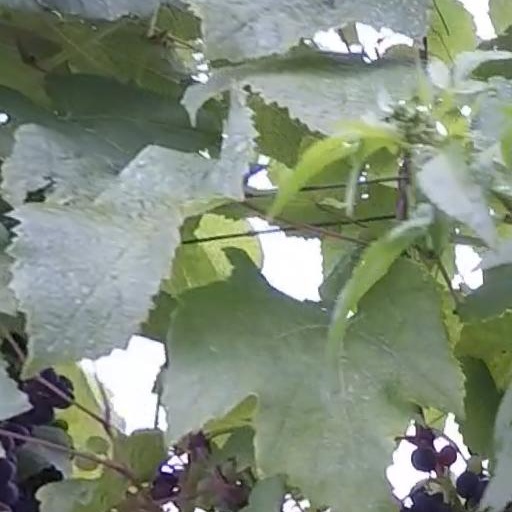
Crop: grape